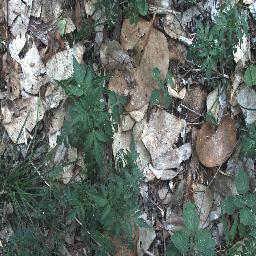
Label: negative